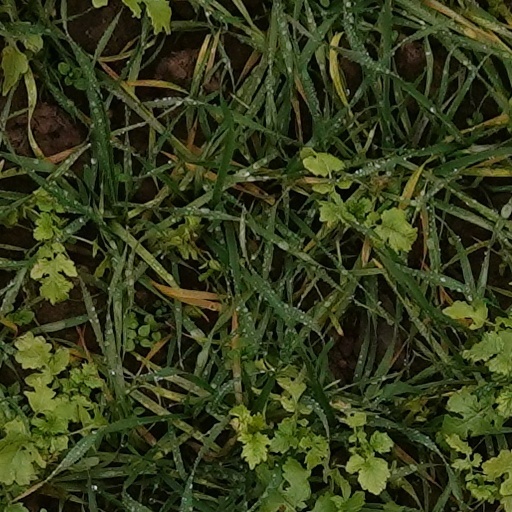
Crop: wheat